Donald H. Reed Jr.

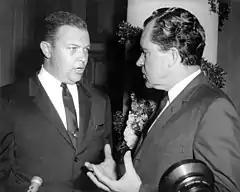
Reed (left) with Richard Nixon in the 1970s

Reed served in the Florida House of Representatives from 1963 to 1972.